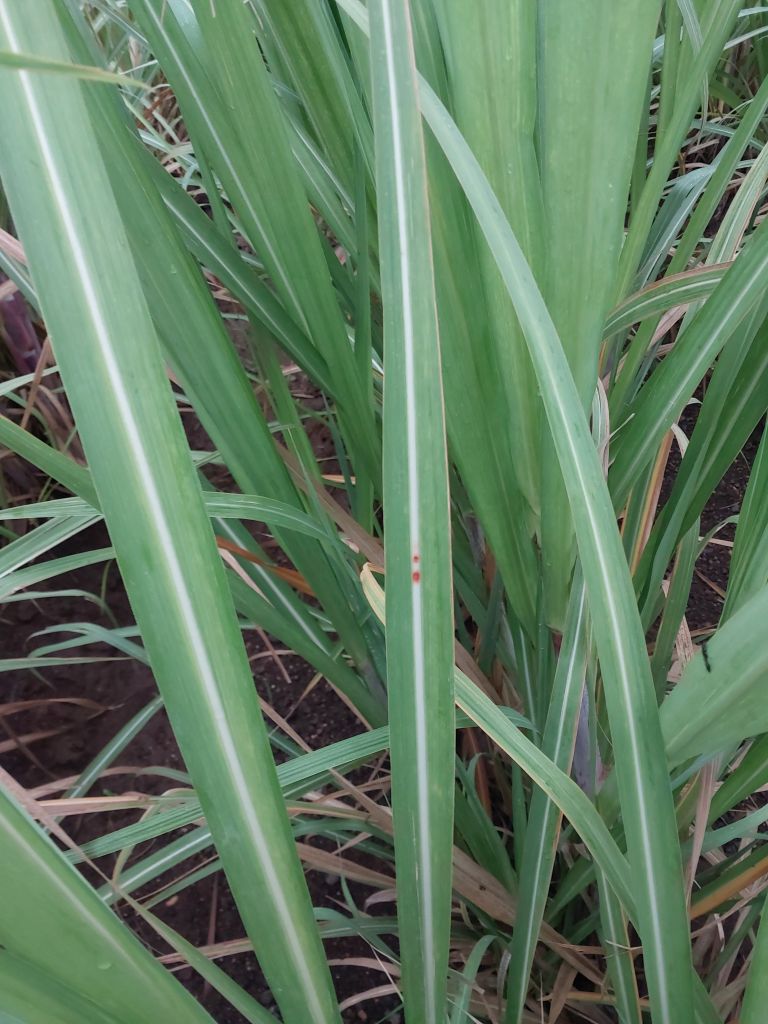
Label: Brown Spot